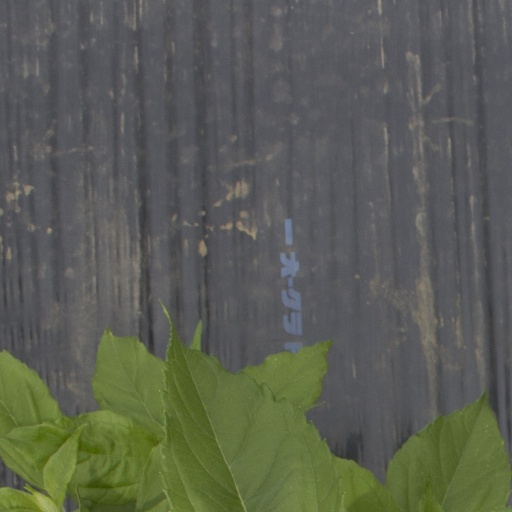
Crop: Jerusalem artichoke